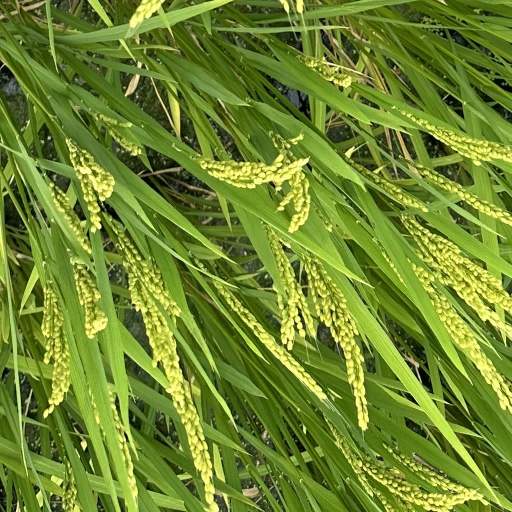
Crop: rice